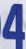
Number: 4